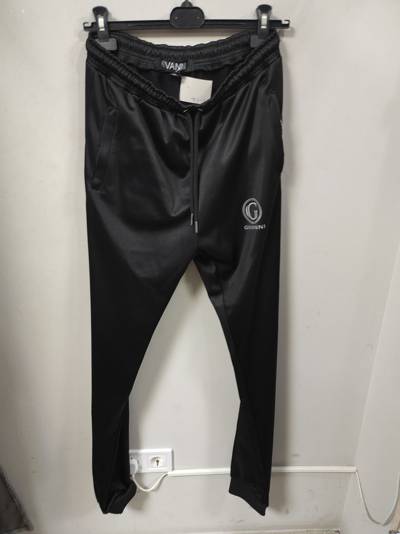
Waste category: clothes